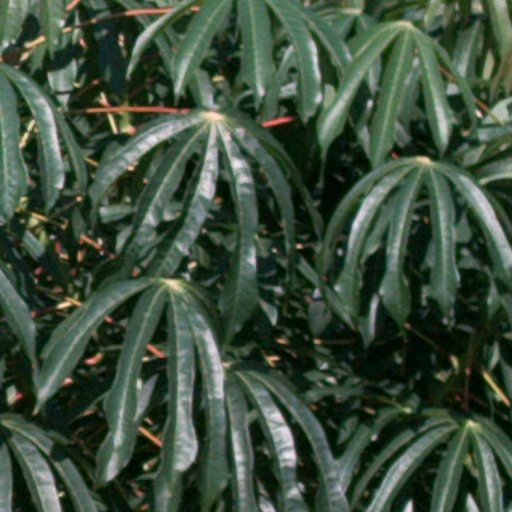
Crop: cassava